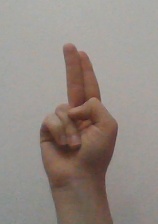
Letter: taa